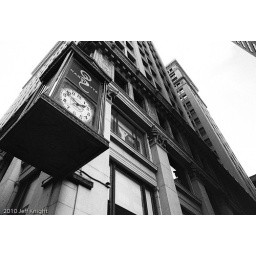
A clock adorns a building at the corner of Broadway and Olive in downtown St. Louis.